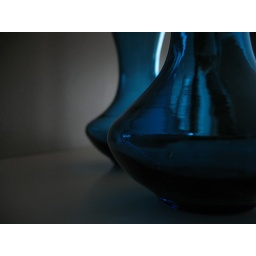
A pic of some blue glass vases in our house. I just liked the shot. (Canon PowerShot A620)